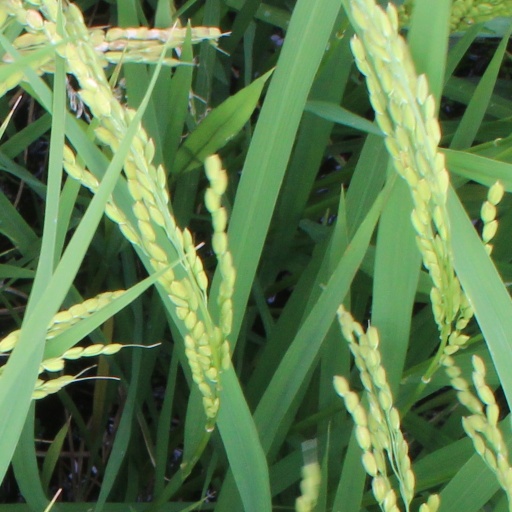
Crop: rice